Migrants' food consumption

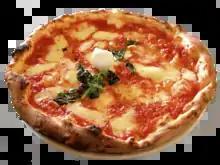
Pizza margherita

Pizza is a typical example of ethnic food, above all if US is considered. Indeed, in the late 19th and in the early 20th century Pizza migrated to the United States with Neapolitans who were coming for factory jobs not with the intention to create a culinary statement.